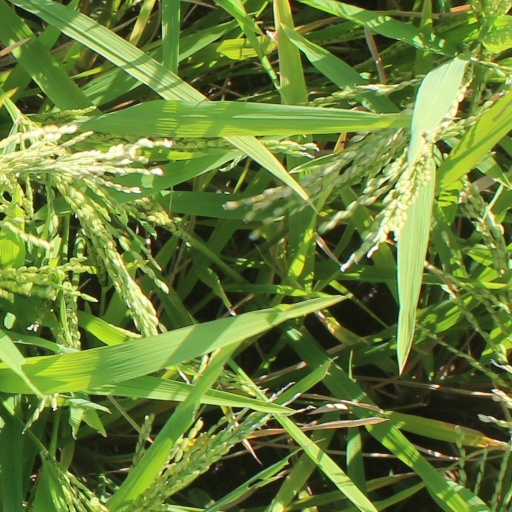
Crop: rice